Rue Burdeau

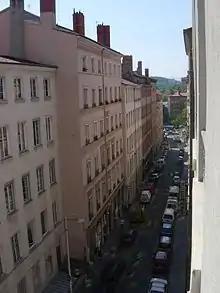
Rue Burdeau, western side

The Rue Burdeau is a street located in the 1st arrondissement of Lyon, at the bottom of the slopes of La Croix-Rousse, just above the Église Saint-Polycarpe, between the Saône and the Rhône. It leads at one side to the Montée Saint-Sébastien and at the other to the Jardin des Plantes and crosses the Montée de la Grande Côte which renovation is completed. The street belongs to the zone classified as World Heritage Site by UNESCO.